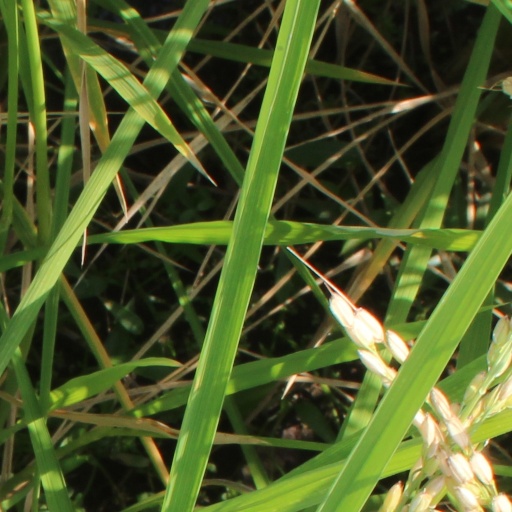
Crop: rice